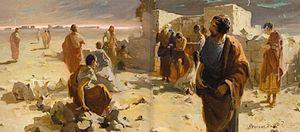
Nicolai Ivanovich Fechin est un peintre américain, d'origine russe. Né le 26 novembre 1881 à Kazan, il est décédé à Santa Monica le 5 octobre 1955. Fechin est essentiellement connu comme portraitiste et pour ses œuvres représentant les peuples amérindiens.